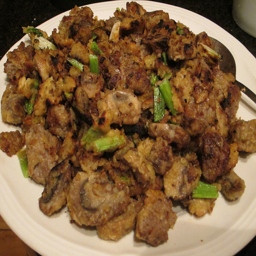
A white plate topped with a chicken and onion dish.
This is a plate of hearty looking food.
The meal has a full plate of meat mixed with bits of celery.
A plate of food that has some fried items on it.
A plate full of fried meat with celery and a spoon.